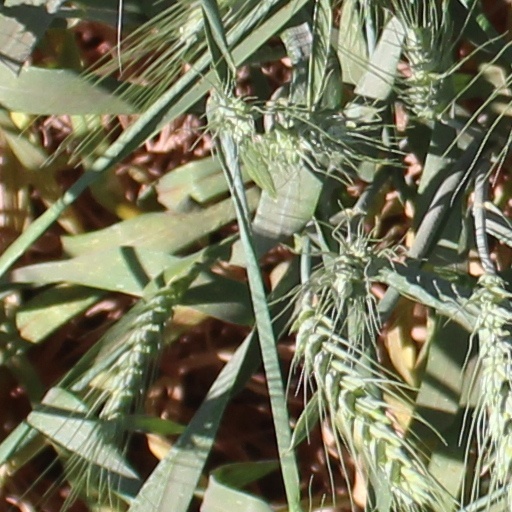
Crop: wheat